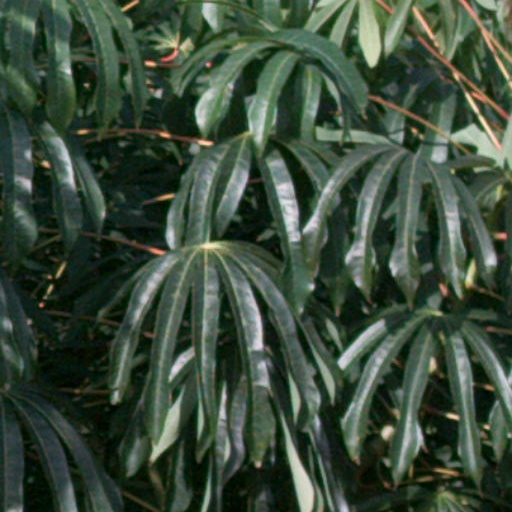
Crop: cassava